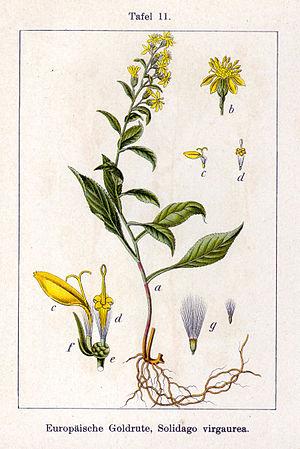
Solidago virgaurea L., appelé Solidage verge d'or ou Baguette d'Aaron ou encore Herbe des juifs est une plante herbacée du genre des Solidages et de la famille des Asteracées. Il existe de nombreuses sous-espèces et variétés différentes. Cette plante pousse à profusion à la fin de l'été. Son nom viendrait de ses propriétés thérapeutiques, en effet solidor signifie consolider en latin.